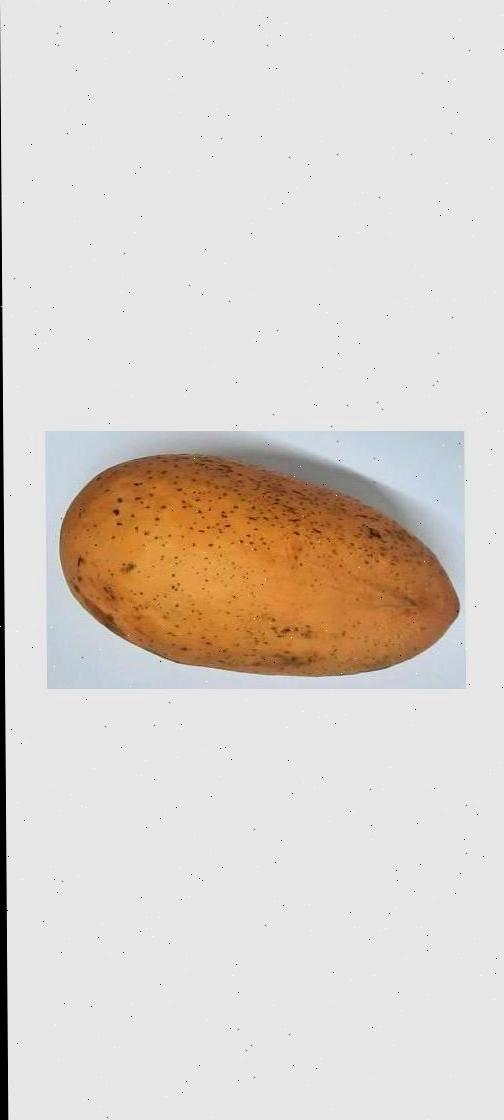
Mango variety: Ashshina Classic